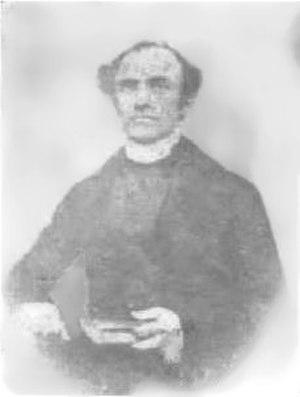
Enrico Napoleone Tazzoli est un patriote et un prêtre italien, le plus connu des martyrs de Belfiore.
Les martyrs de Belfiore est un épisode douloureux du Risorgimento italien connu pour sa série de condamnations à mort par pendaison exigées par le maréchal autrichien Joseph Radetzky, gouverneur général de Lombardie et de Vénétie. Ces actes représentent, pour le peuple italien de l'époque, l'acmé de la répression et de la barbarie, depuis la première guerre d'indépendance d'Italie en 1853. Cette pratique expéditive favorise la haine du peuple italien contre l'occupant autrichien.